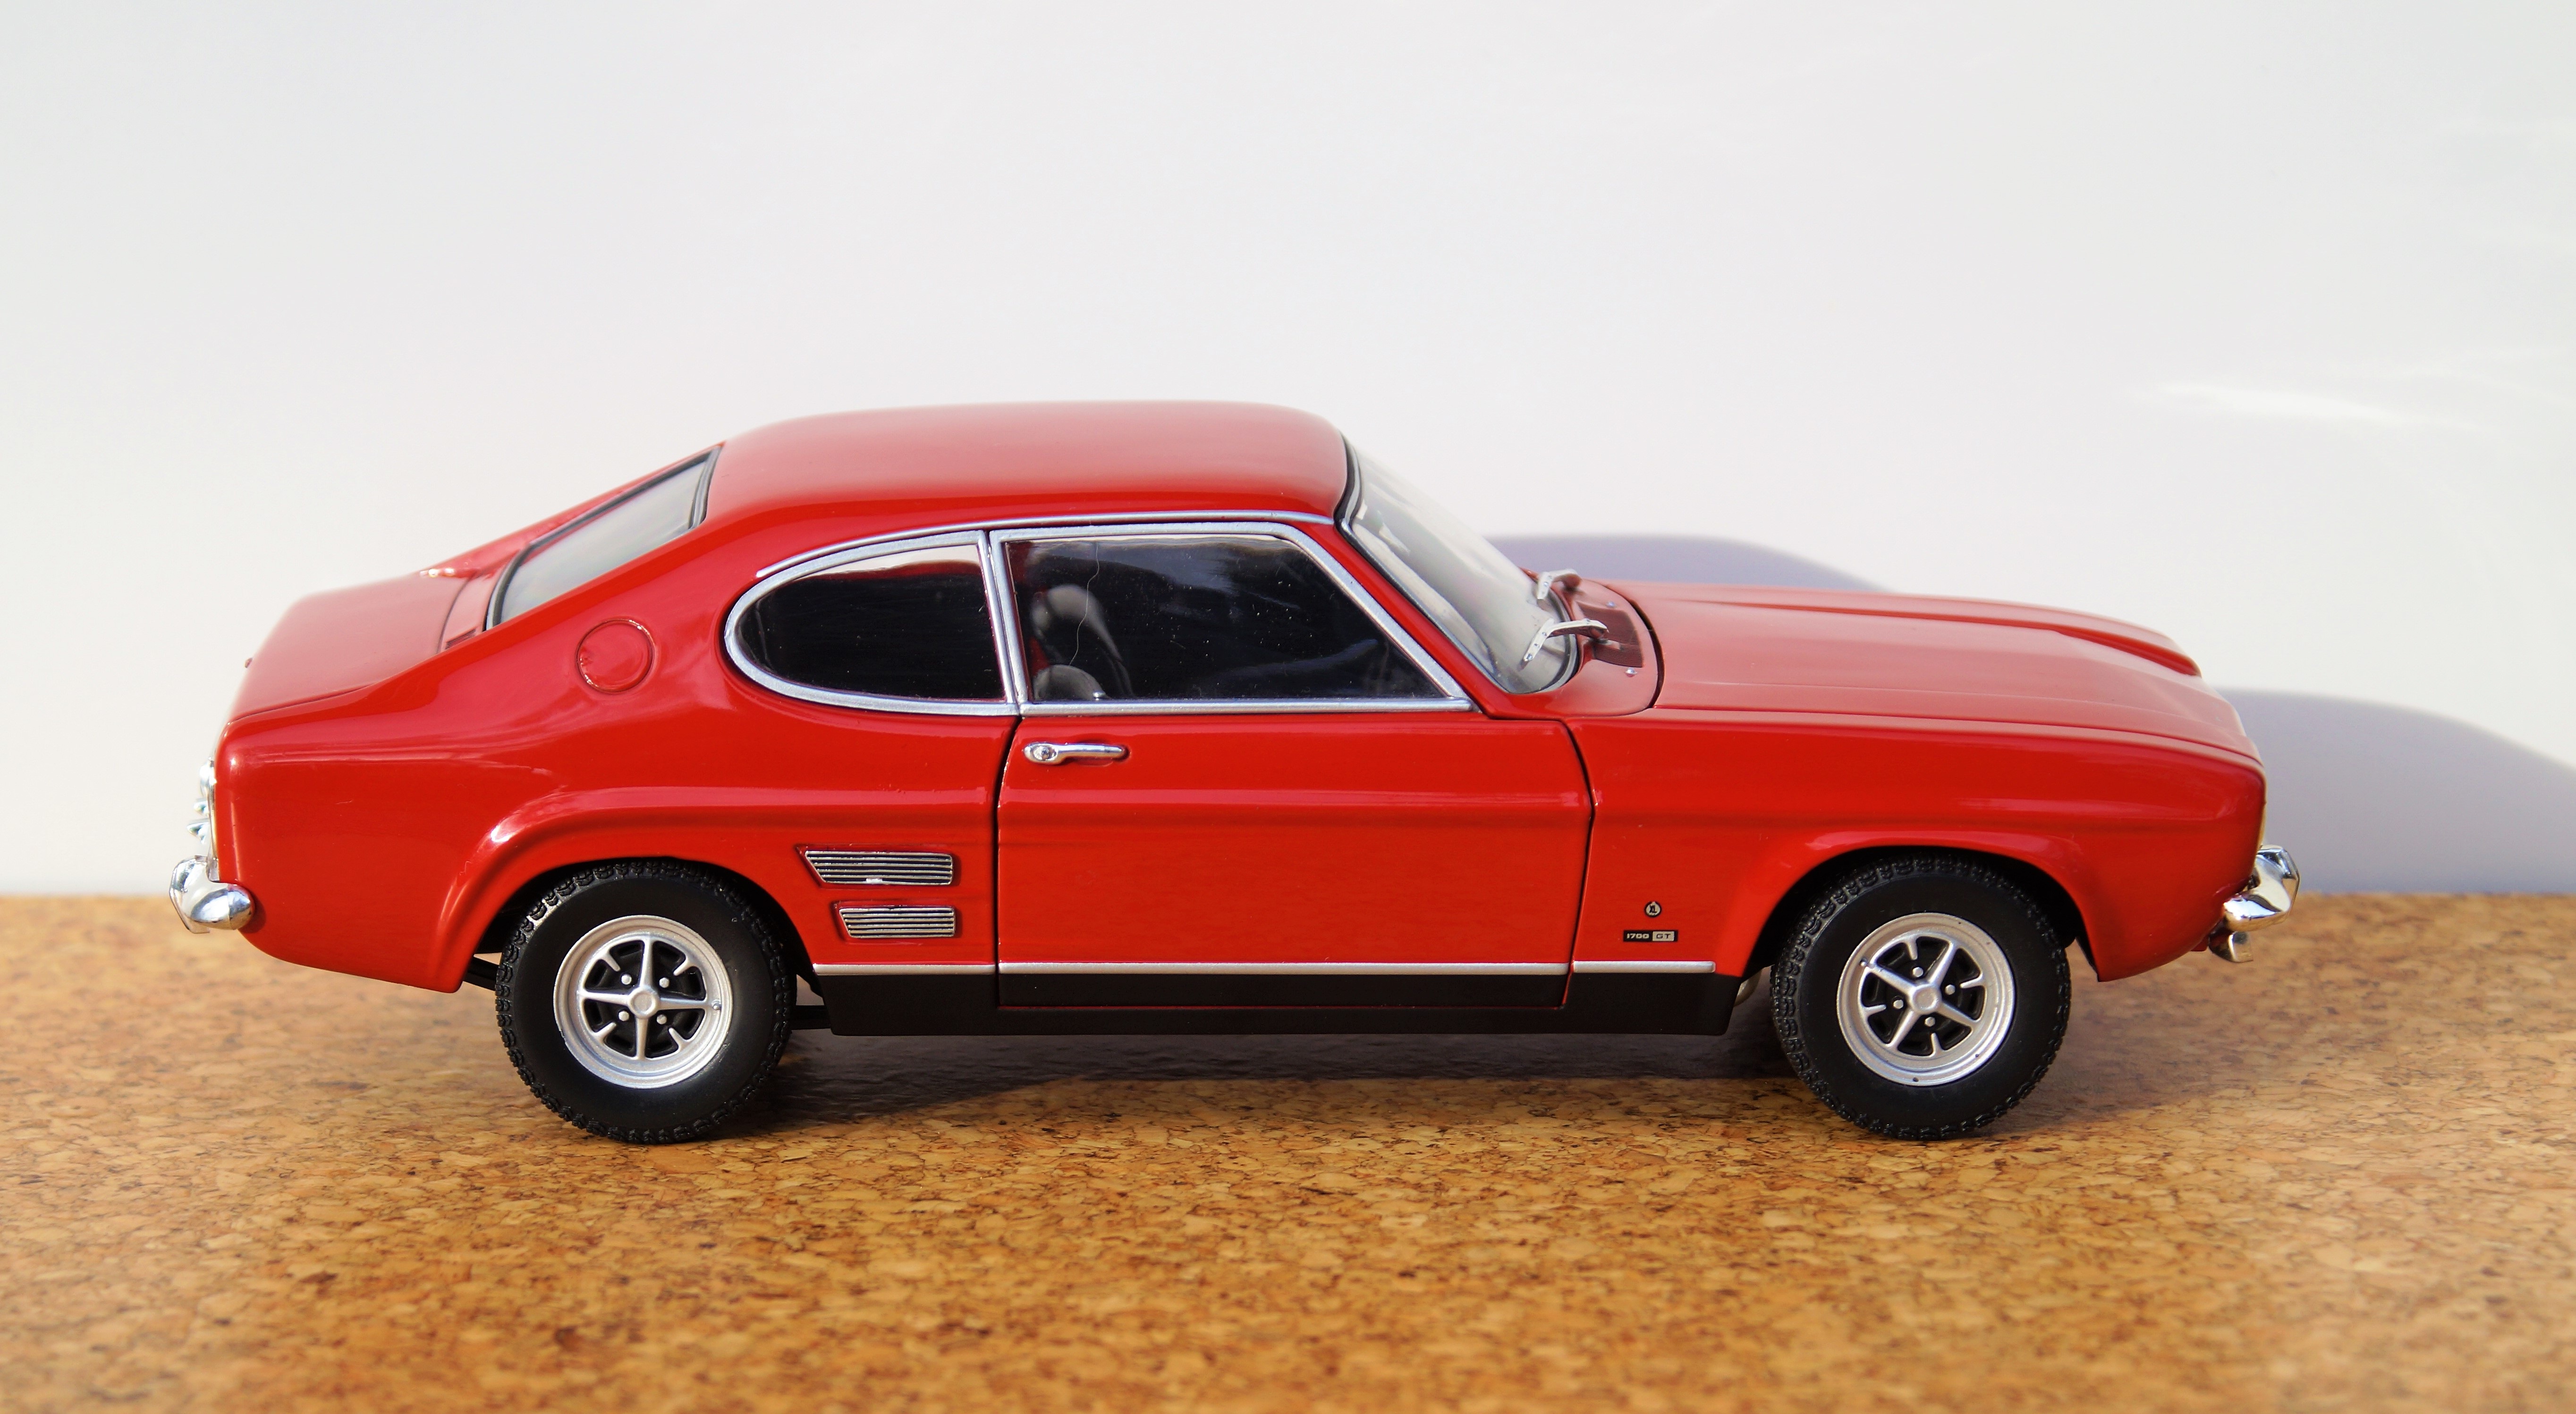
car, old, model, red, vehicle, auto, sports car, muscle car, race car, ford, toys, sedan, oldtimer, classic, coupe, motorsport, capri, model car, land vehicle, automobile make, automotive exterior, executive car, ford capri